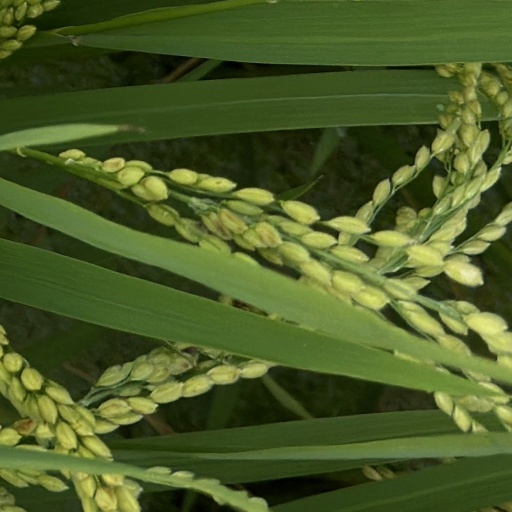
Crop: rice